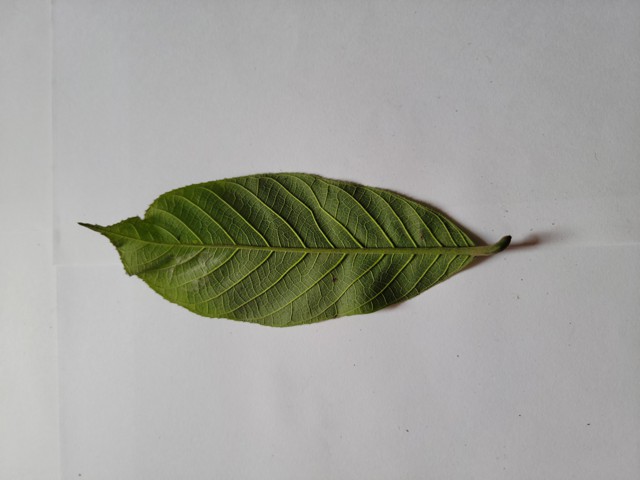
Plant: chapalish